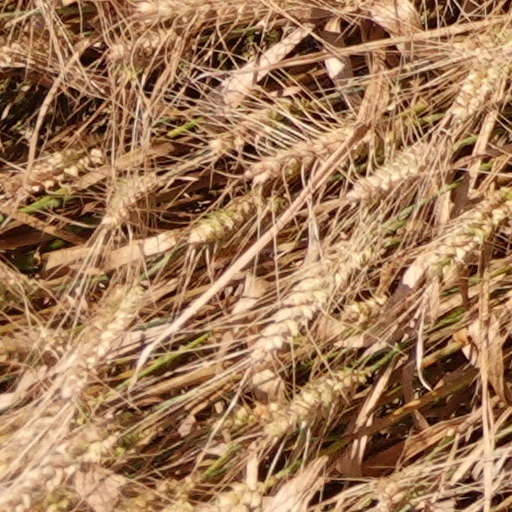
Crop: wheat